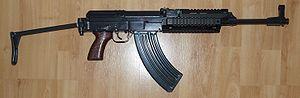
Le Sa vz 58 est un fusil d'assaut tchécoslovaque.